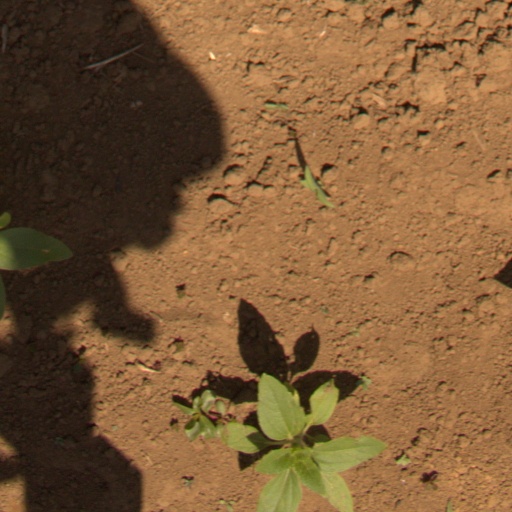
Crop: Jerusalem artichoke